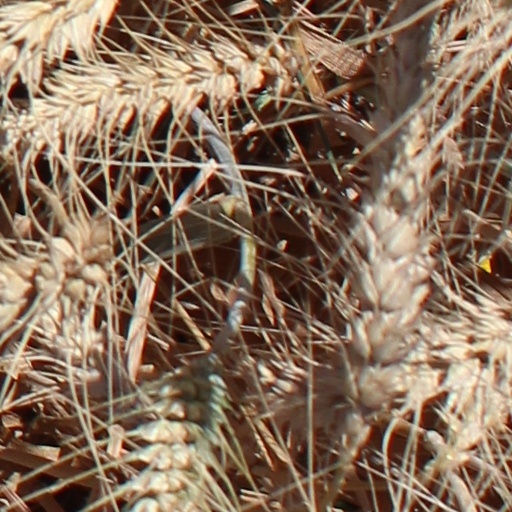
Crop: wheat